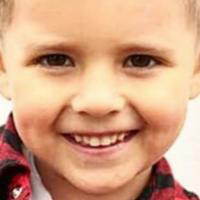
Age group: age 01-10